Royal Life Guards Music Band (Denmark)

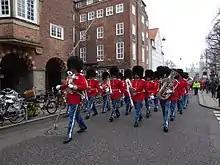
The band parading on Rosenborggade.

The Royal Life Guards Music Band is the foremost military band in the Danish Defence and the official regimental band of the Danish Royal Life Guards. The DKLM is based in Copenhagen and primarily participates in parades and ceremonies for the Danish monarch (currently King Frederik X) and the Danish royal family. It also supports the government and the military, specifically increasing the "esprit de corps" in army units as well as in the public.